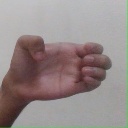
अक्षर: ख